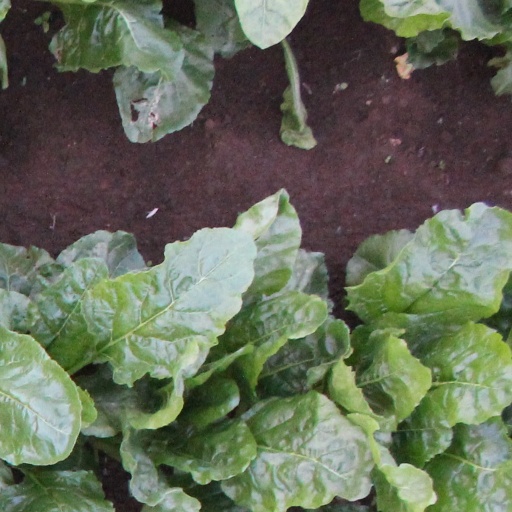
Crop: sugar beet